Fortune Feimster

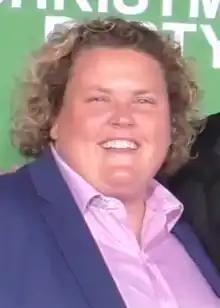
Feimster at the premiere of "Office Christmas Party" in 2016

Emily Fortune Feimster (born July 1, 1980) is an American writer, comedian, and actress. Having made her television debut on NBC's "Last Comic Standing" in 2010, she starred as Colette on "The Mindy Project" (2015–2017). In July 2019, she began hosting the hit radio show "What a Joke with Papa and Fortune" with Tom Papa, interviewing comedians and celebrities, the first live programming on the Sirius XM channel Netflix is a Joke. She played Heather in "", a reboot of "The L Word".